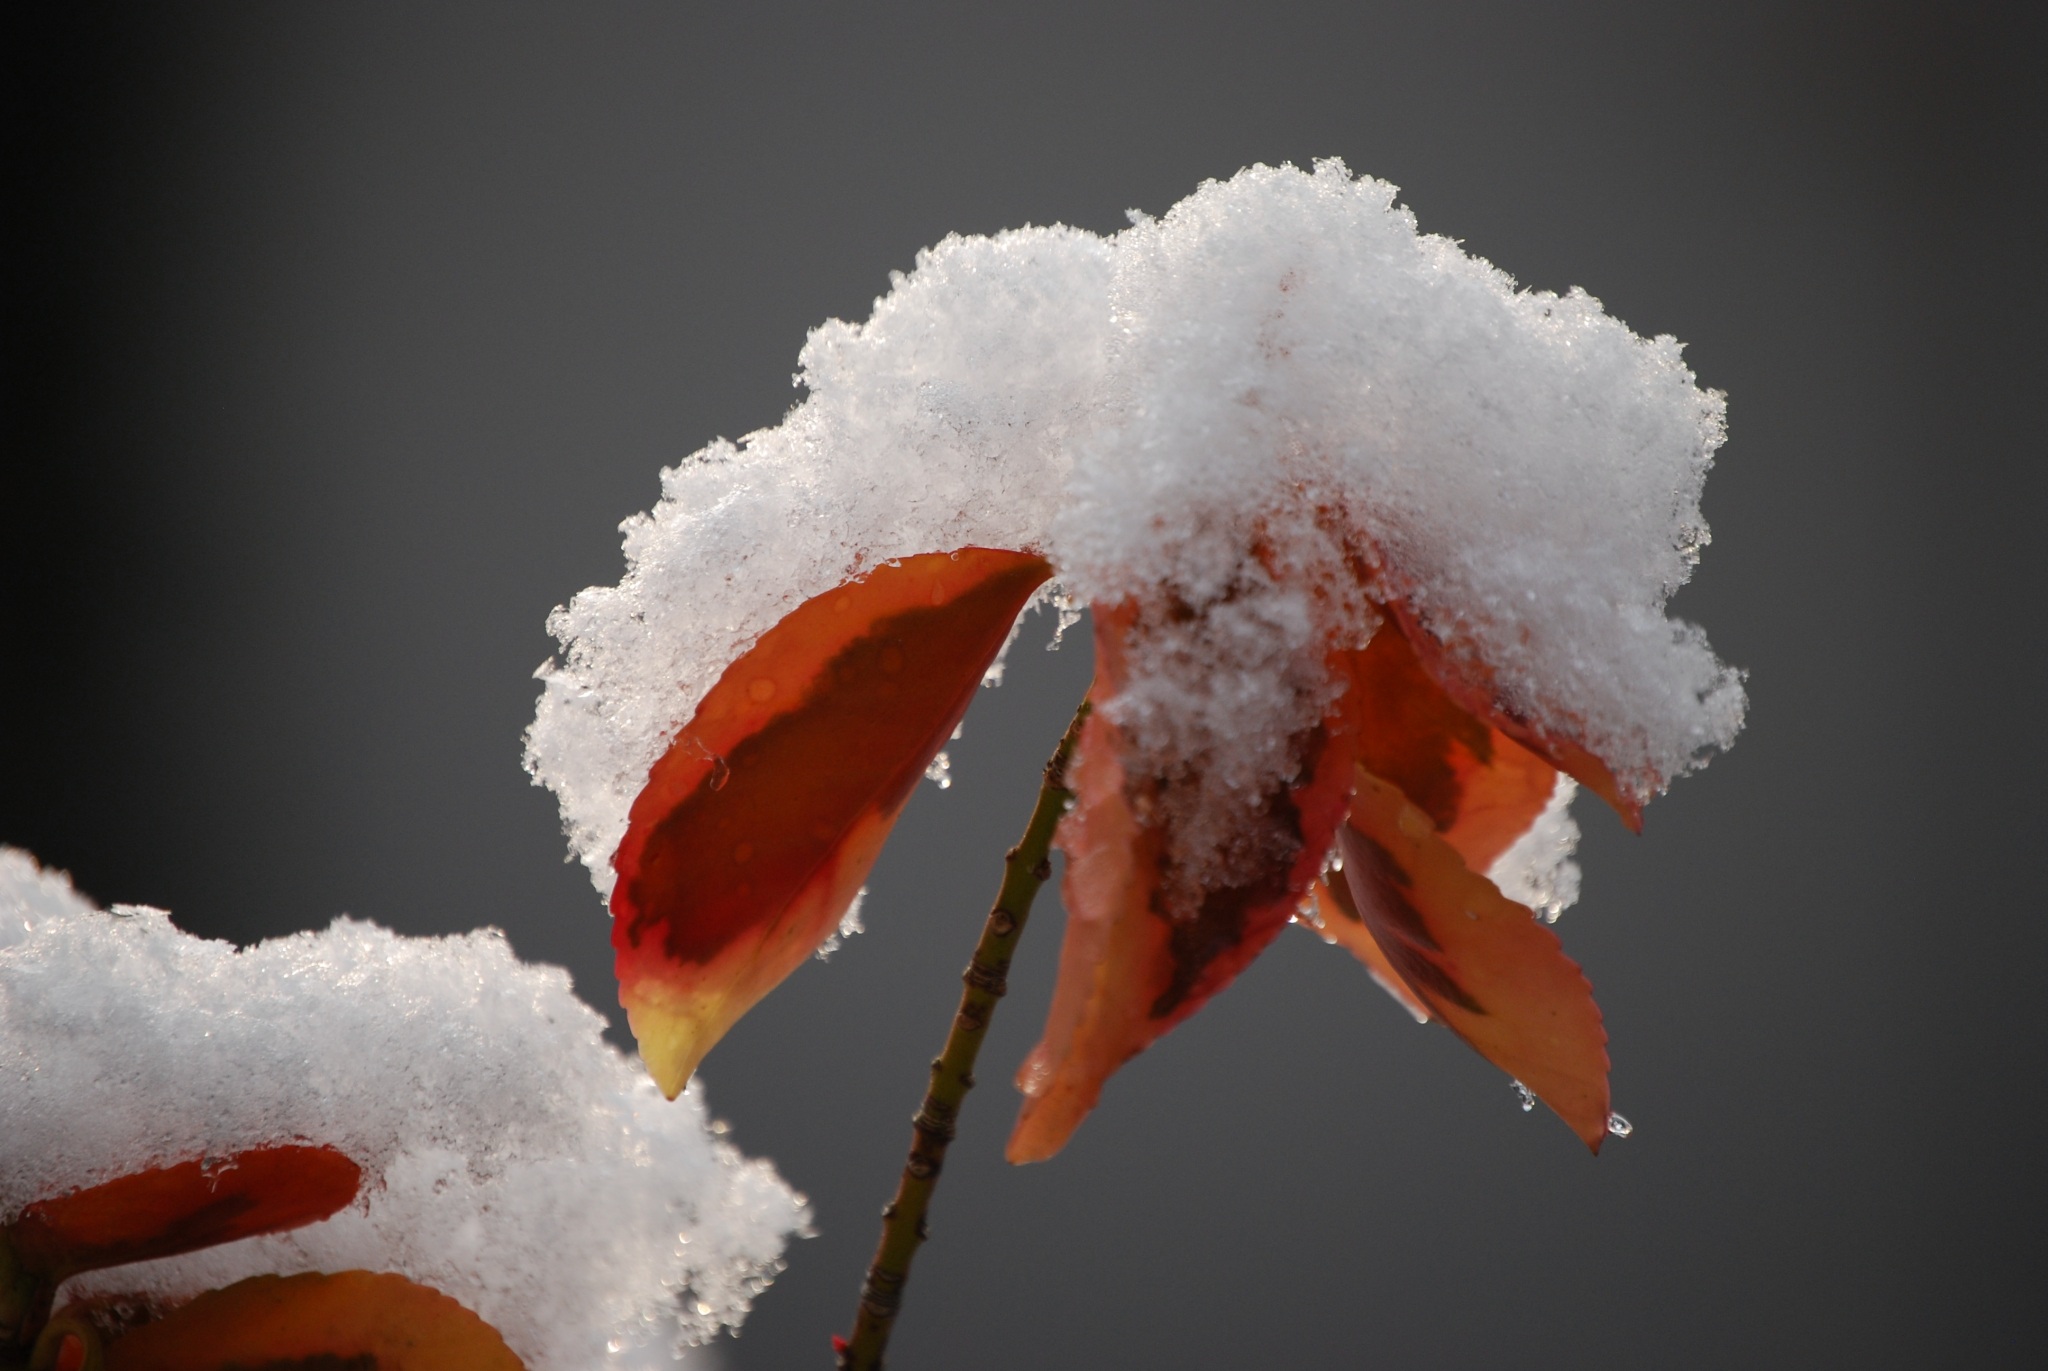
snow, cold, winter, leaf, flower, frost, ice, red, color, weather, season, close up, melting, freezing, snow cover, macro photography